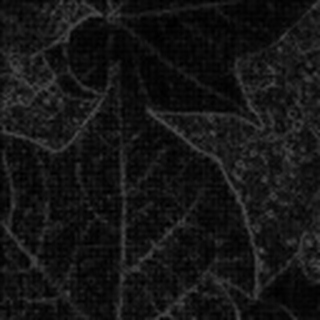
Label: healthy_cotton